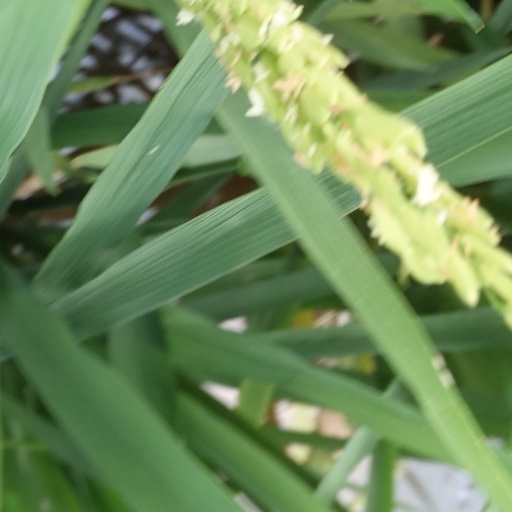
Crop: rice